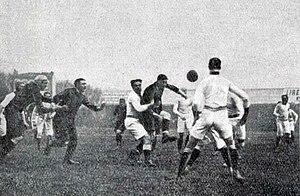
1913 (janvier), derby Stade toulousain (foncés) - Toulouse Olympique (T.O.E.C., blancs, en championnat des Pyrénées - 0-0).
Le Football club TOAC TOEC rugby ou FCTT Rugby est un club de rugby à XV français basé dans la ville de Toulouse, il évolue actuellement en Fédérale 1 pour la saison 2020-2021.